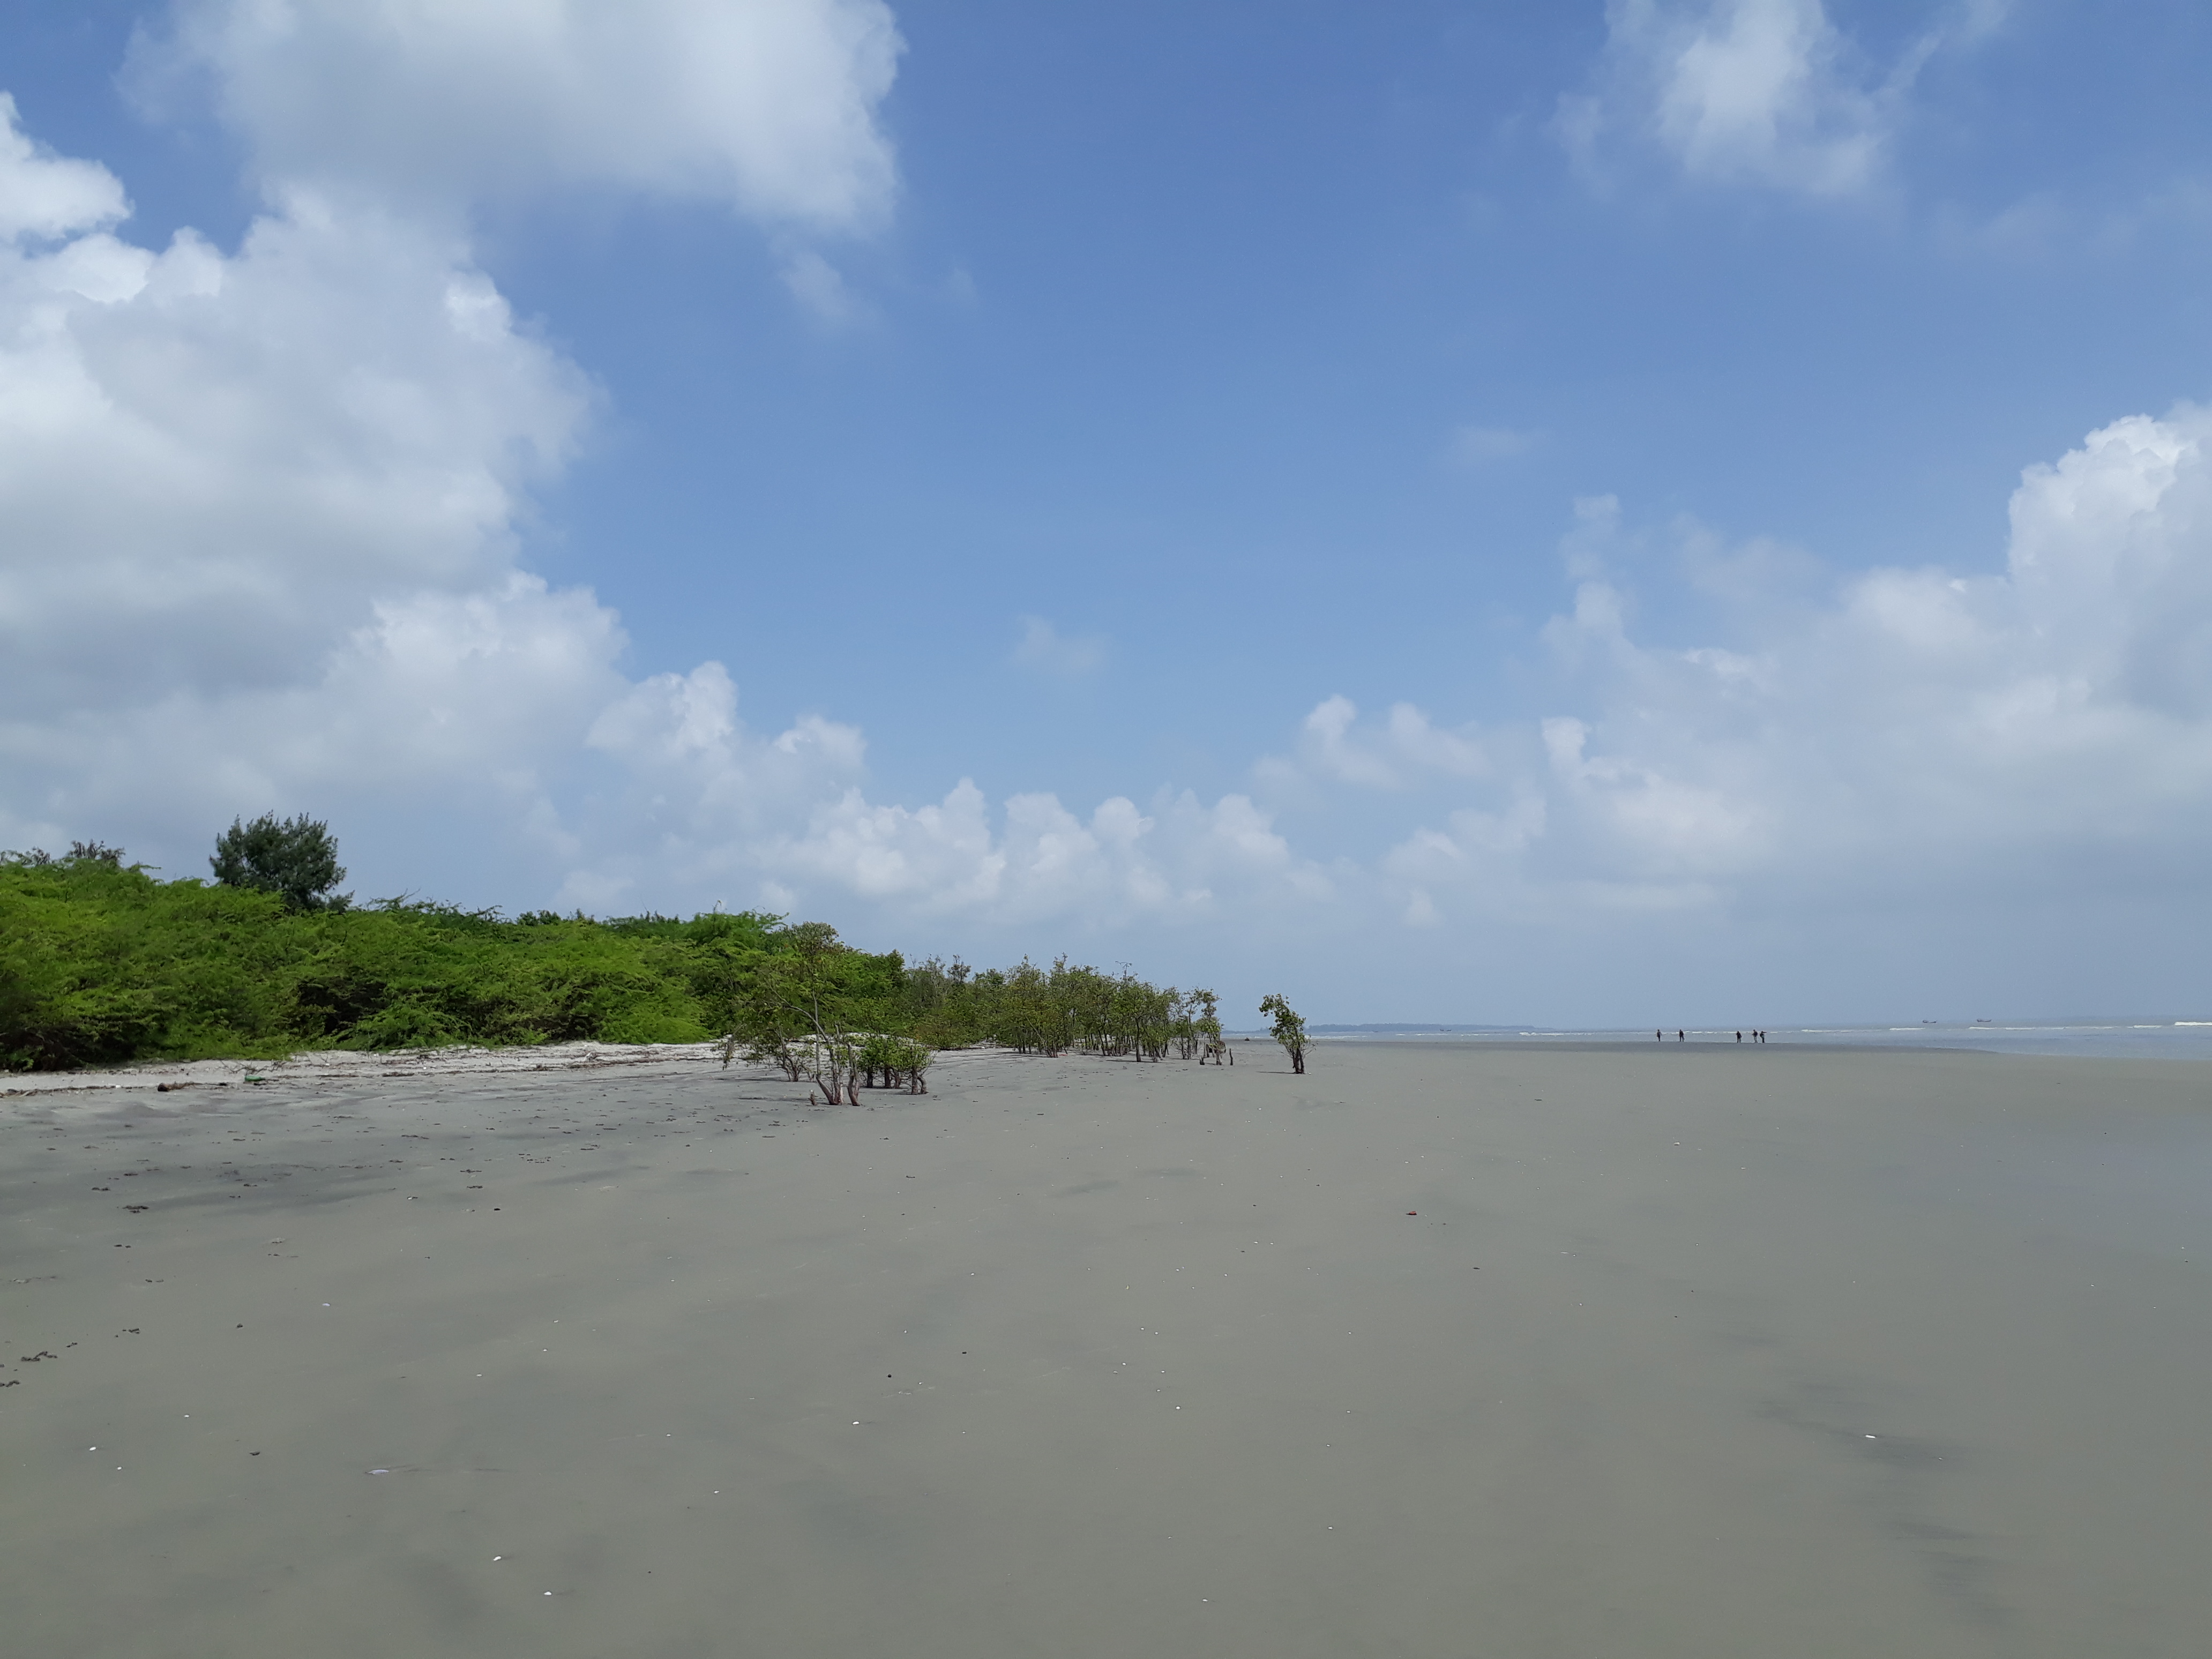
nature, sky, beach, cloud, shore, body of water, sea, coast, coastal and oceanic landforms, ocean, horizon, sand, bay, tropics, tree, water, vacation, ecoregion, cape, meteorological phenomenon, inlet, calm, island, wind wave